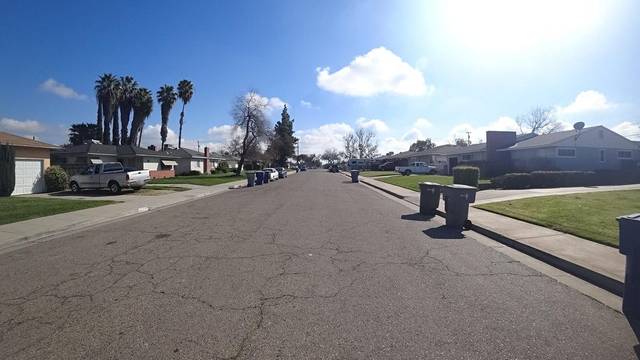
Region: Colombia
Coordinates: 36.77, -119.824